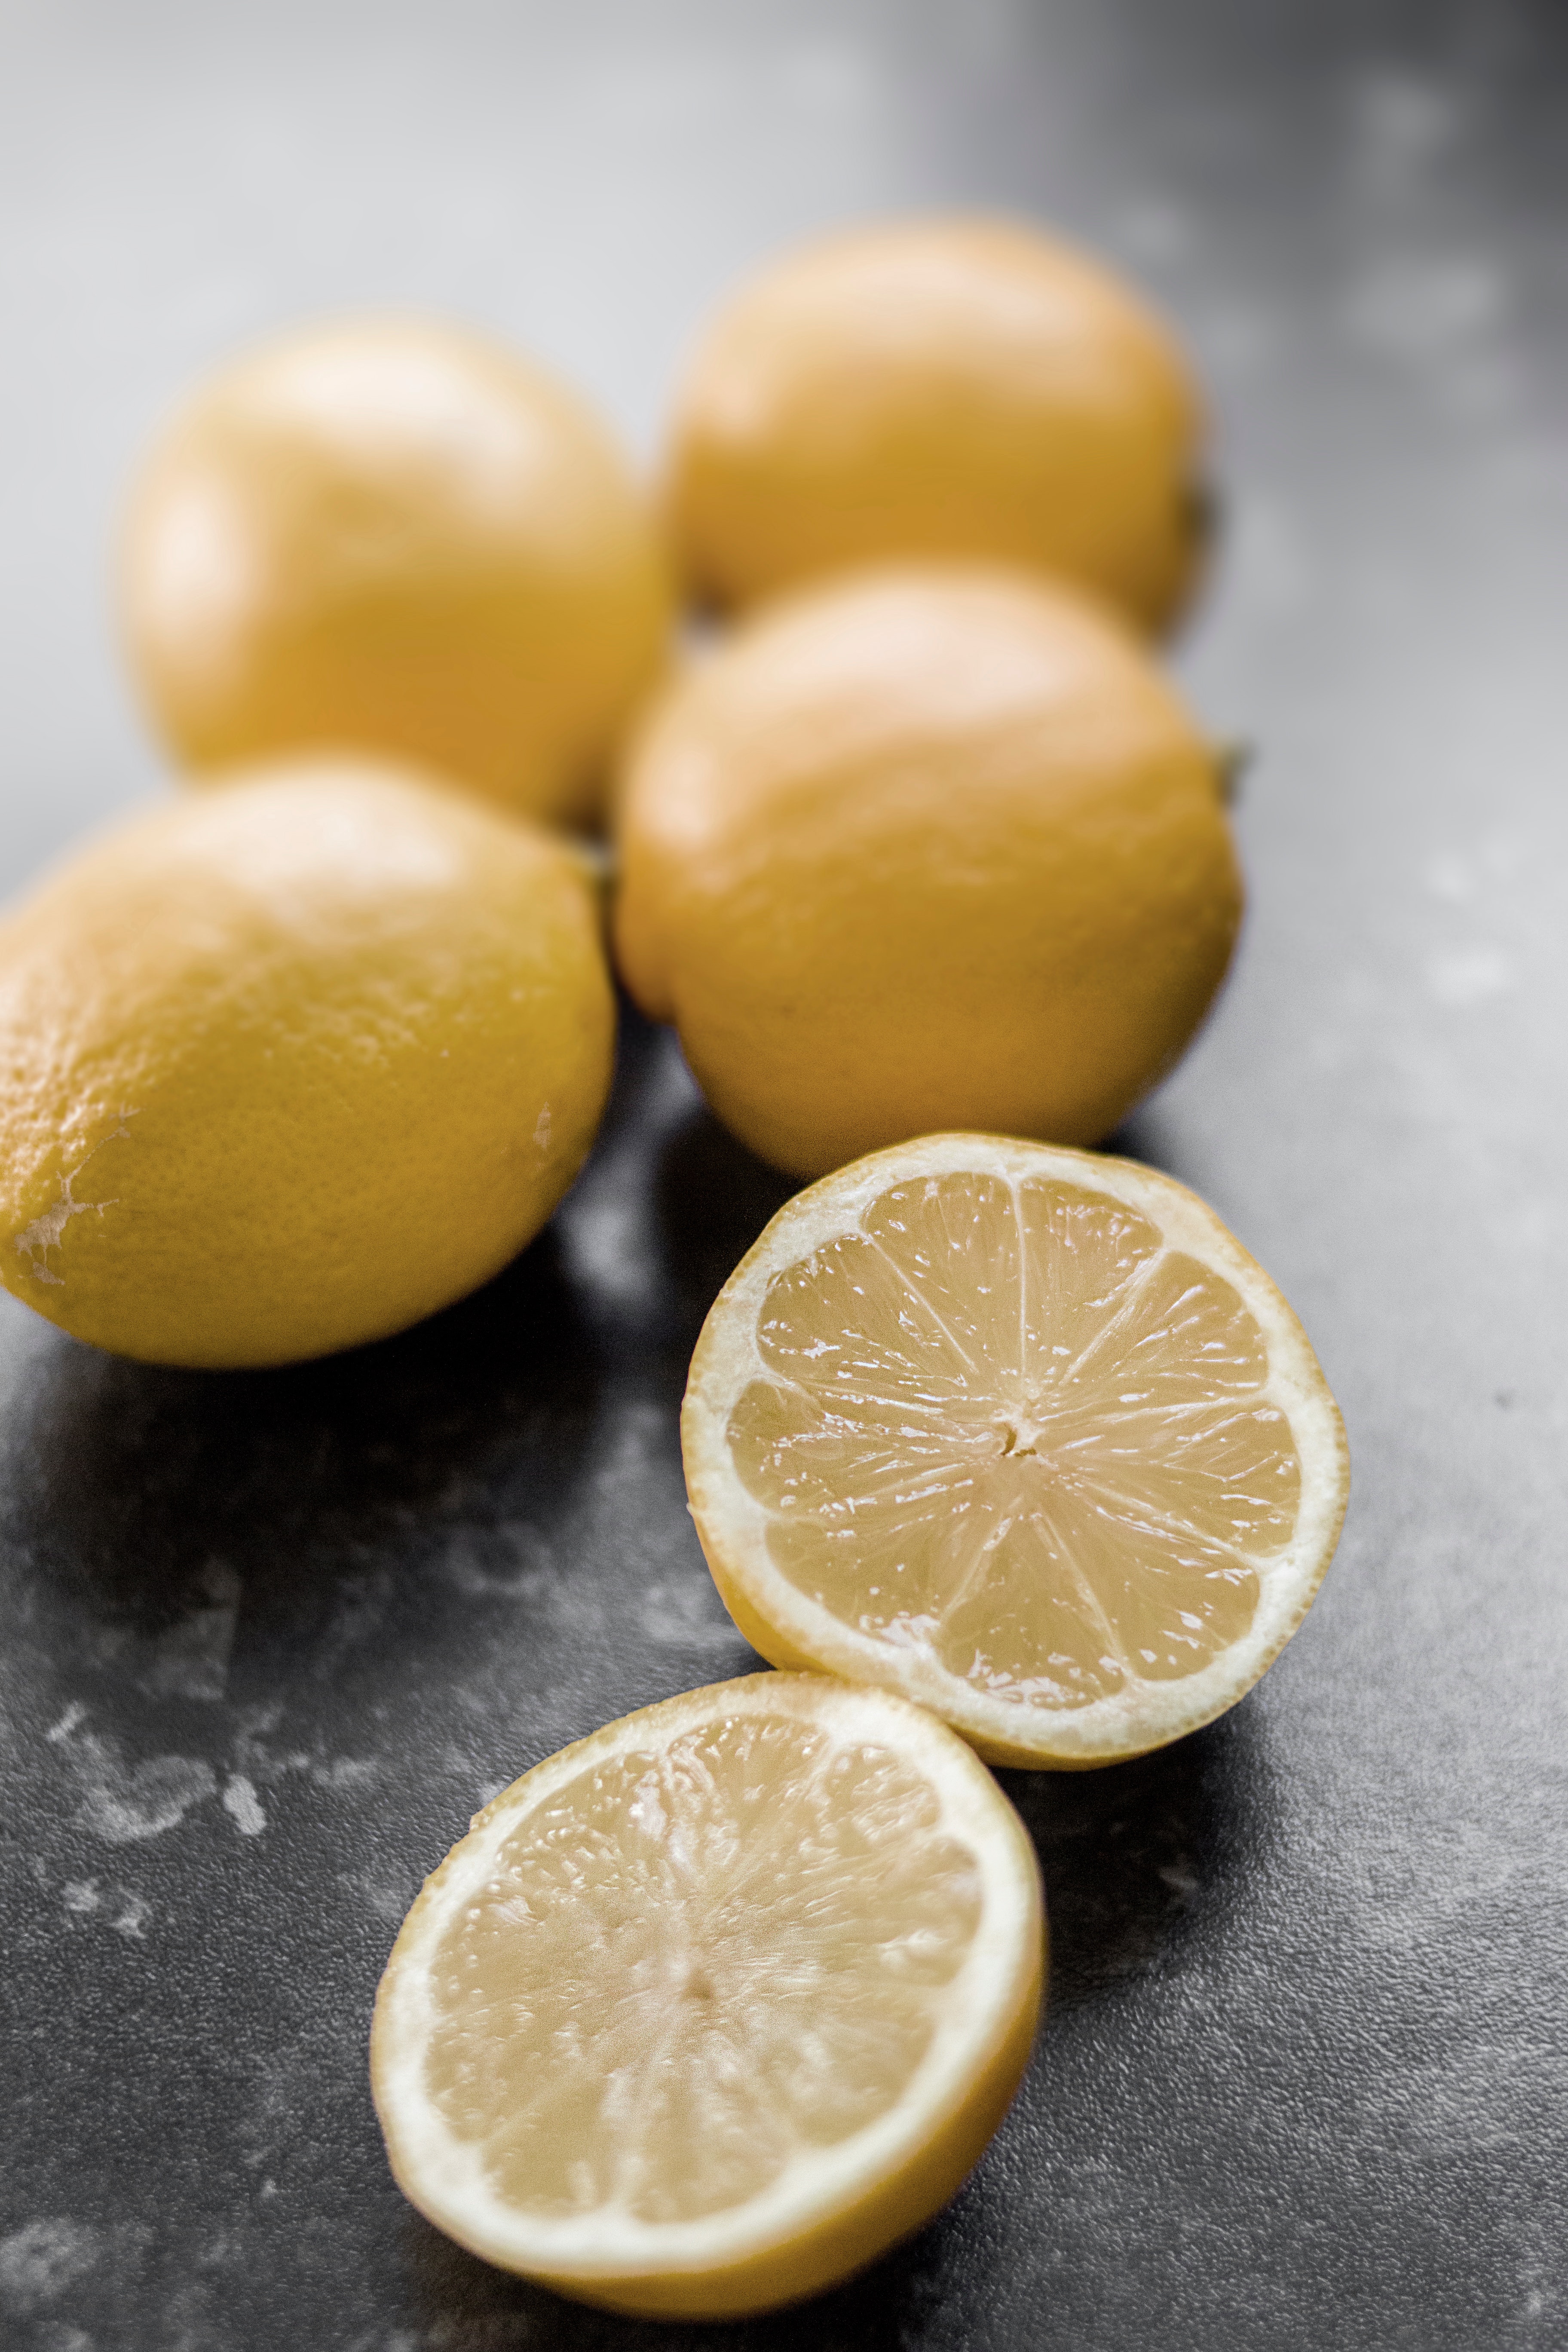
lemon, food, meyer lemon, citrus, lemon peel, lime, citric acid, fruit, sweet lemon, ingredient, yellow, citron, plant, produce, persian lime, cuisine, recipe, key lime, vegetarian food, dish